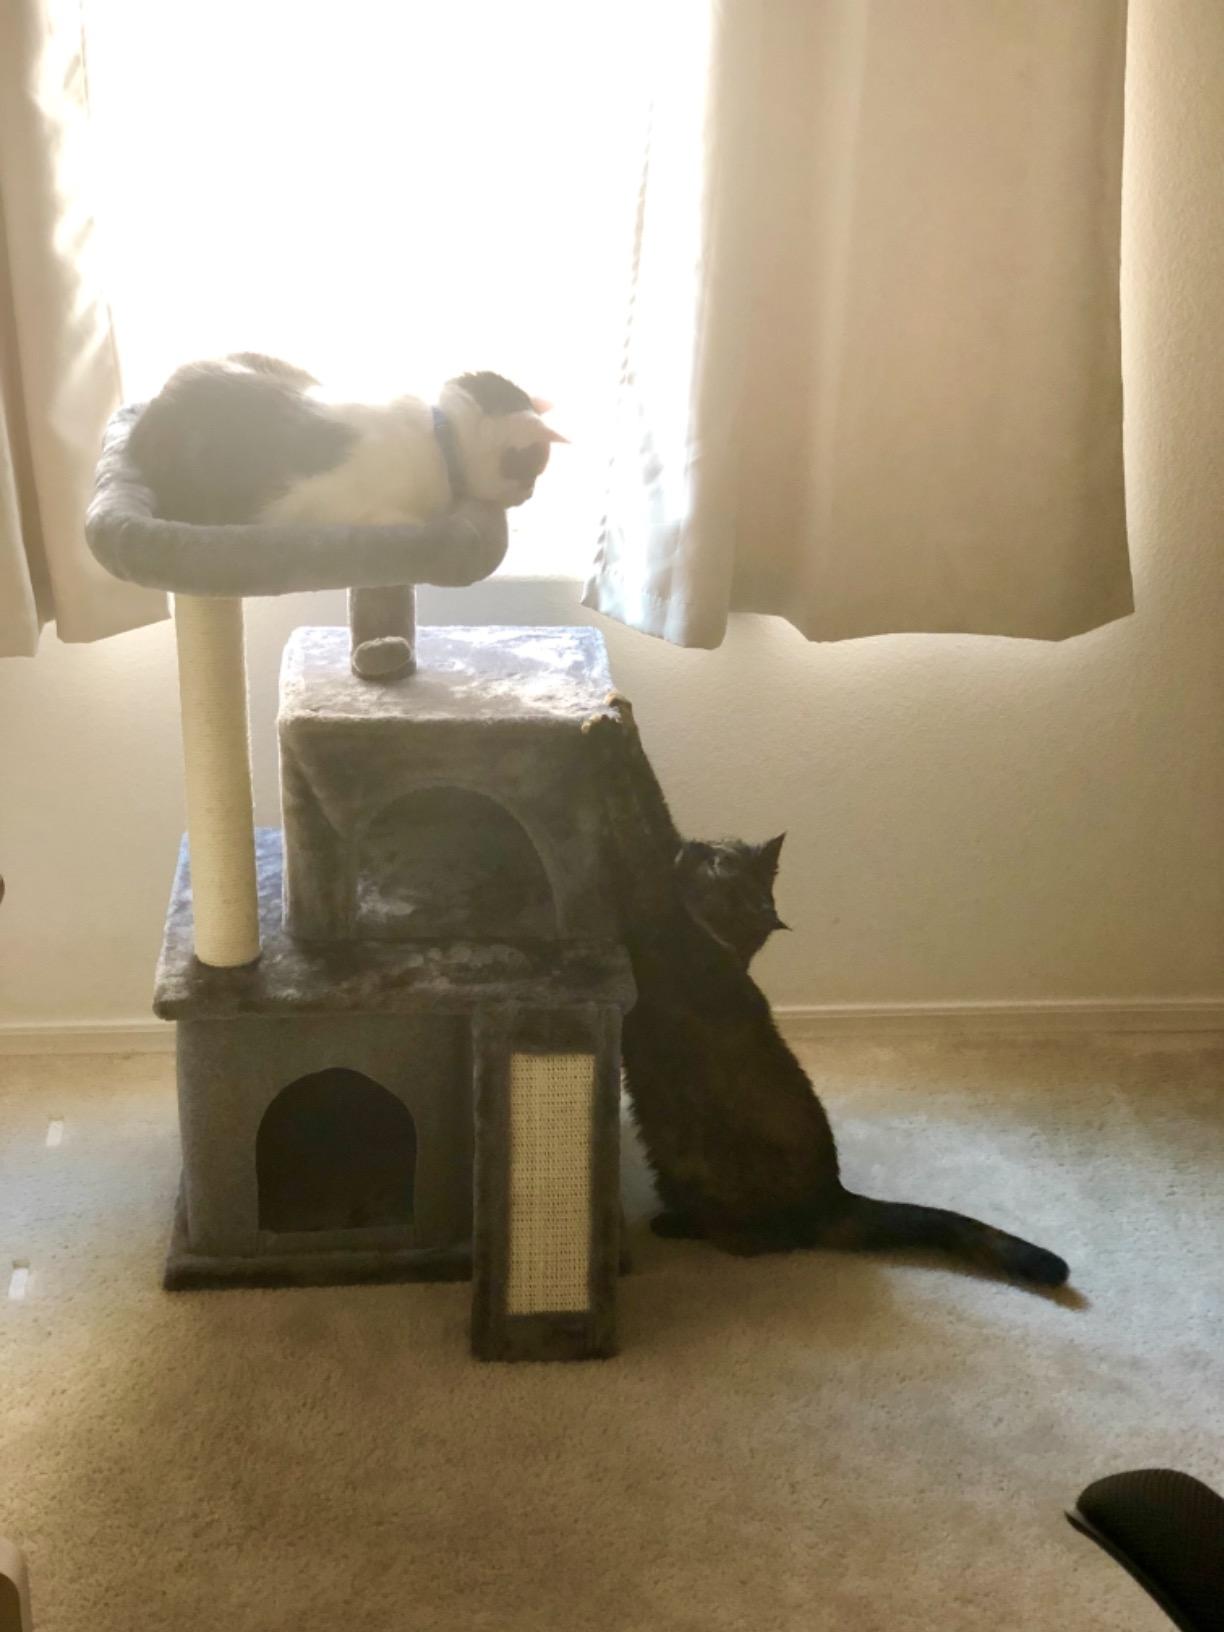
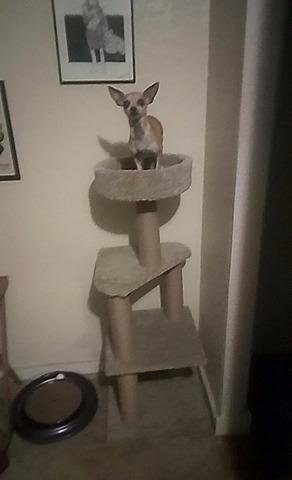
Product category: items_cat tree
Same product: no